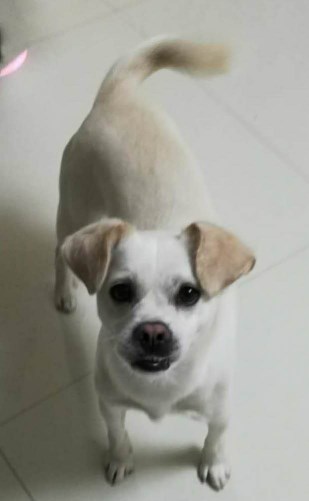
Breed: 3336-n000121-chinese_rural_dog